Section 92 of the Constitution of Australia

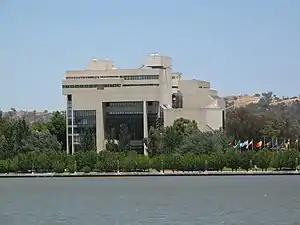
High Court building, view from the lake

This approach would be supplanted in 1988 by the "free trade" approach in the pivotal case of "Cole v Whitfield", where, in a unanimous decision, the High Court identified the full extent of s. 92: